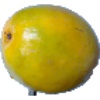
Label: maracuja